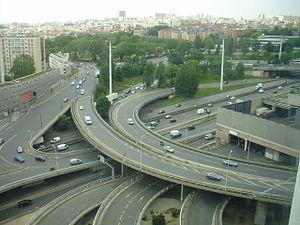
Échangeur de la porte de Bagnolet sur le boulevard périphérique de Paris, France, dans le 20e arrondissement de Paris
L'échangeur de la porte de Bagnolet est un échangeur autoroutier situé sur le boulevard périphérique de la ville de Paris en France.
Le boulevard périphérique de Paris, appelé localement Boulevard périphérique, est une voie circulaire, d'une longueur de 35,04 km, qui fait le tour de la ville de Paris. Son nom est souvent abrégé en « le Périphérique » et même « le Périph' » par les utilisateurs réguliers ; il est indiqué par le sigle « BP » sur les panneaux de signalisation.
Le vélo à Paris, quasiment disparu dans les années 1980, a depuis lors fortement réaugmenté, jusqu'à jouer désormais un rôle réel dans le système parisien des déplacements. Cette renaissance, corrélée à des politiques en faveur des cyclistes, est par ailleurs observée dans la plupart des grandes villes des pays développés.